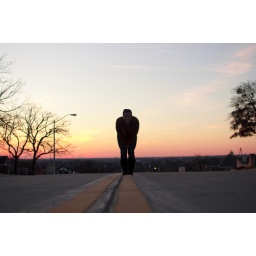
view on the street next to my parents house in arlington, tx